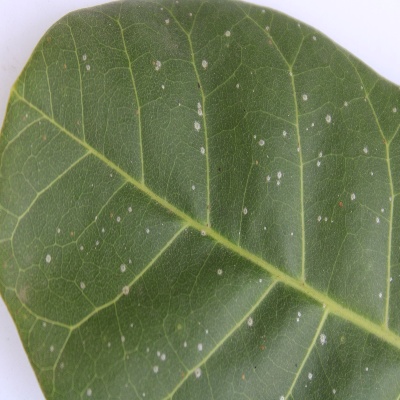
Crop: Cashew
Condition: red rust